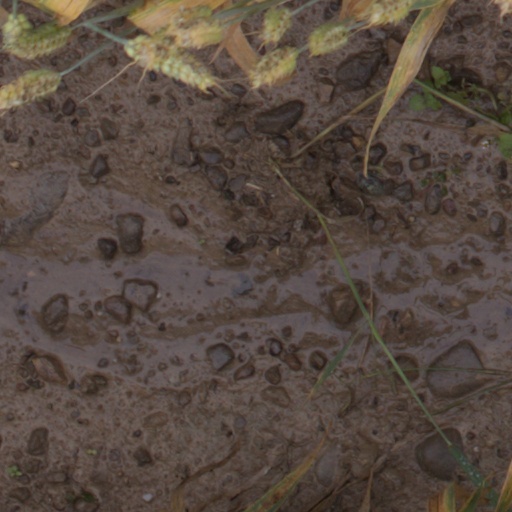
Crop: wheat